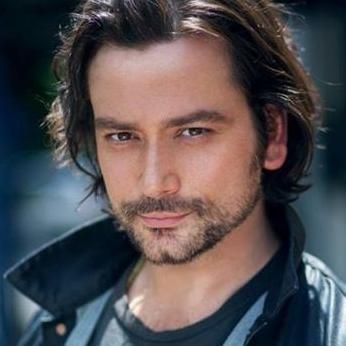
Age: 39